Grand Rapids, Michigan

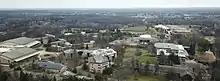
Calvin University, a Christian private university

Former sports teams include the Grand Rapids Danger, Grand Rapids Dragonfish, Grand Rapids Cyclones, Grand Rapids Tackers, Grand Rapids Rampage, Grand Rapids Hoops (Grand Rapids Mackers), Grand Rapids Flight, Grand Rapids Owls (1977–80), Grand Rapids Rockets, Grand Rapids Chicks, Grand Rapids Blazers and the Grand Rapids Shamrocks. The Grand Rapids Blazers won the United Football League Championship in 1961.